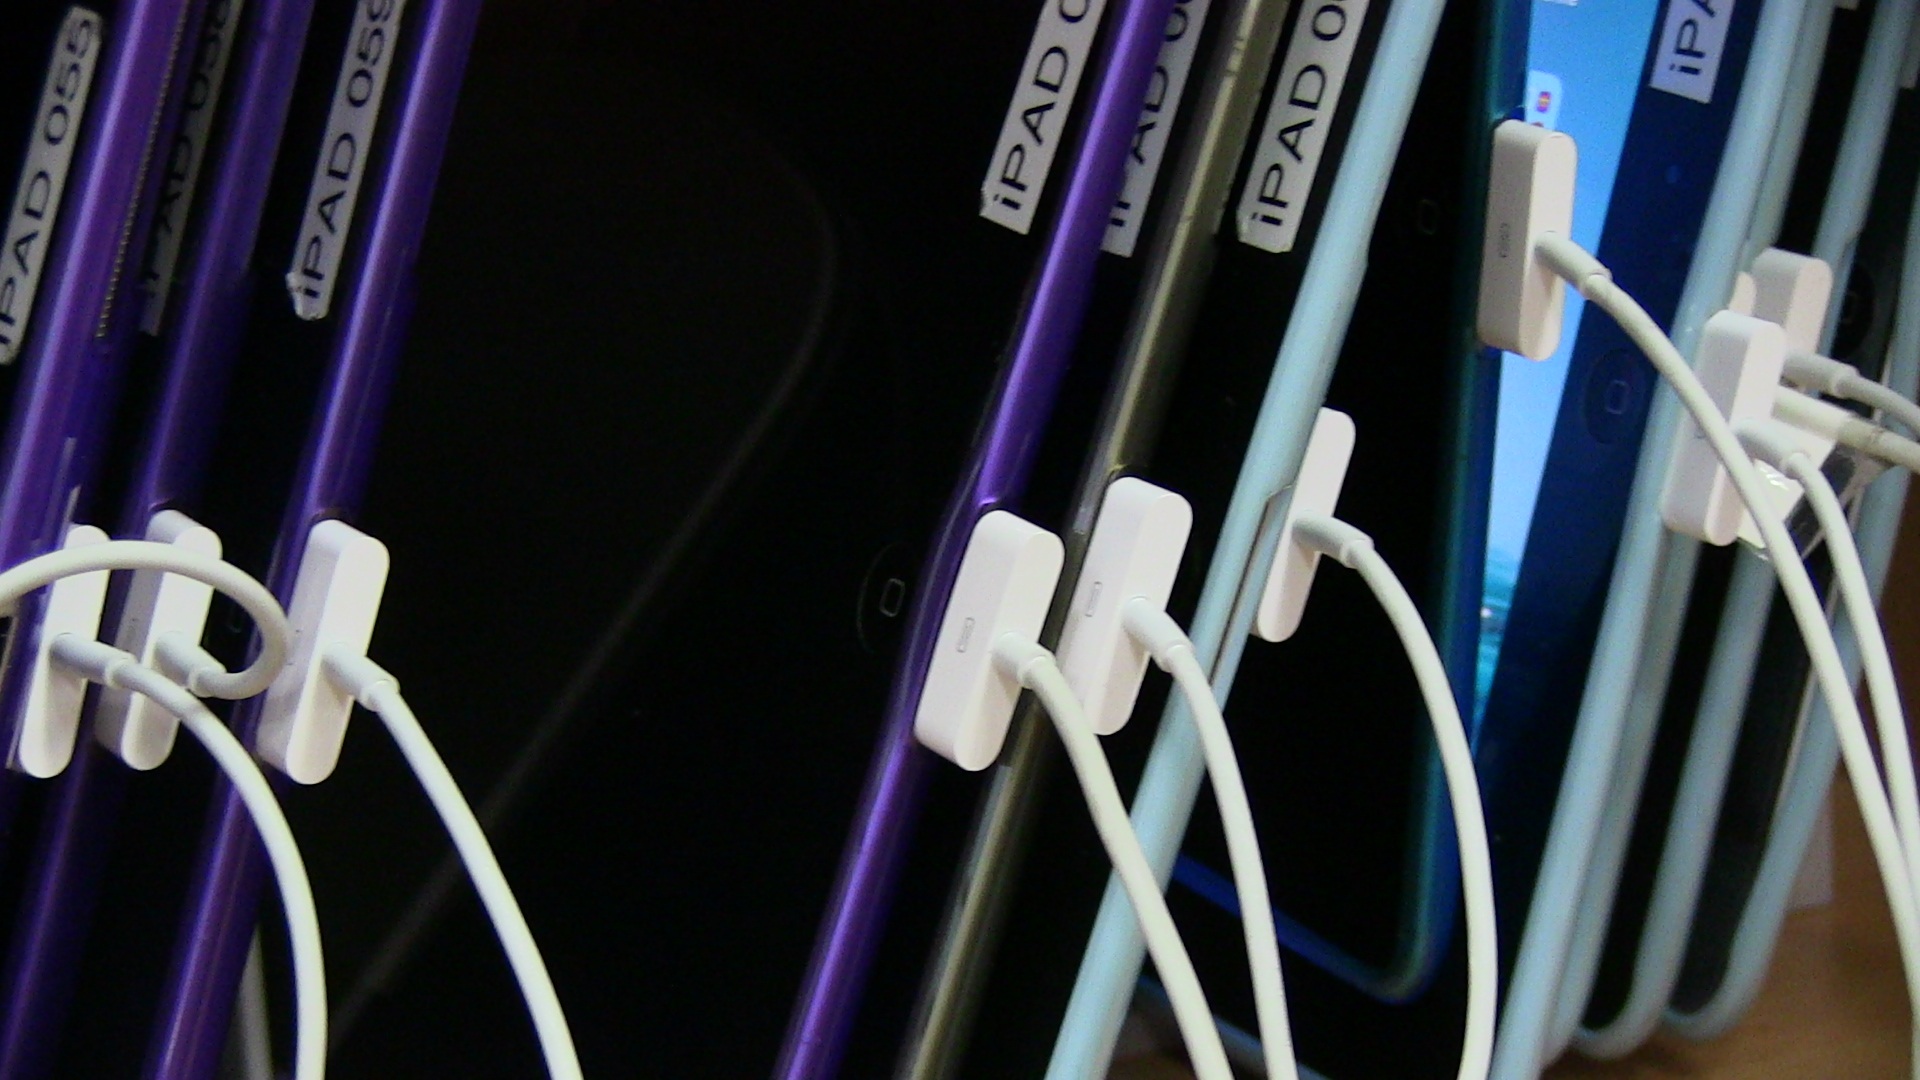
computer, ipad, technology, cable, internet, communication, blue, product, digital, media, pc, tablets, charger, electronics accessory